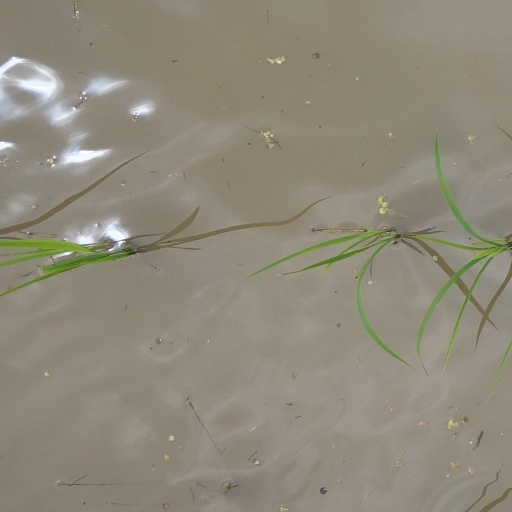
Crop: rice